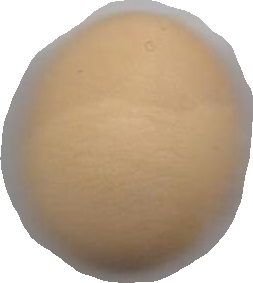
Variety: Dega